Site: brandenburg
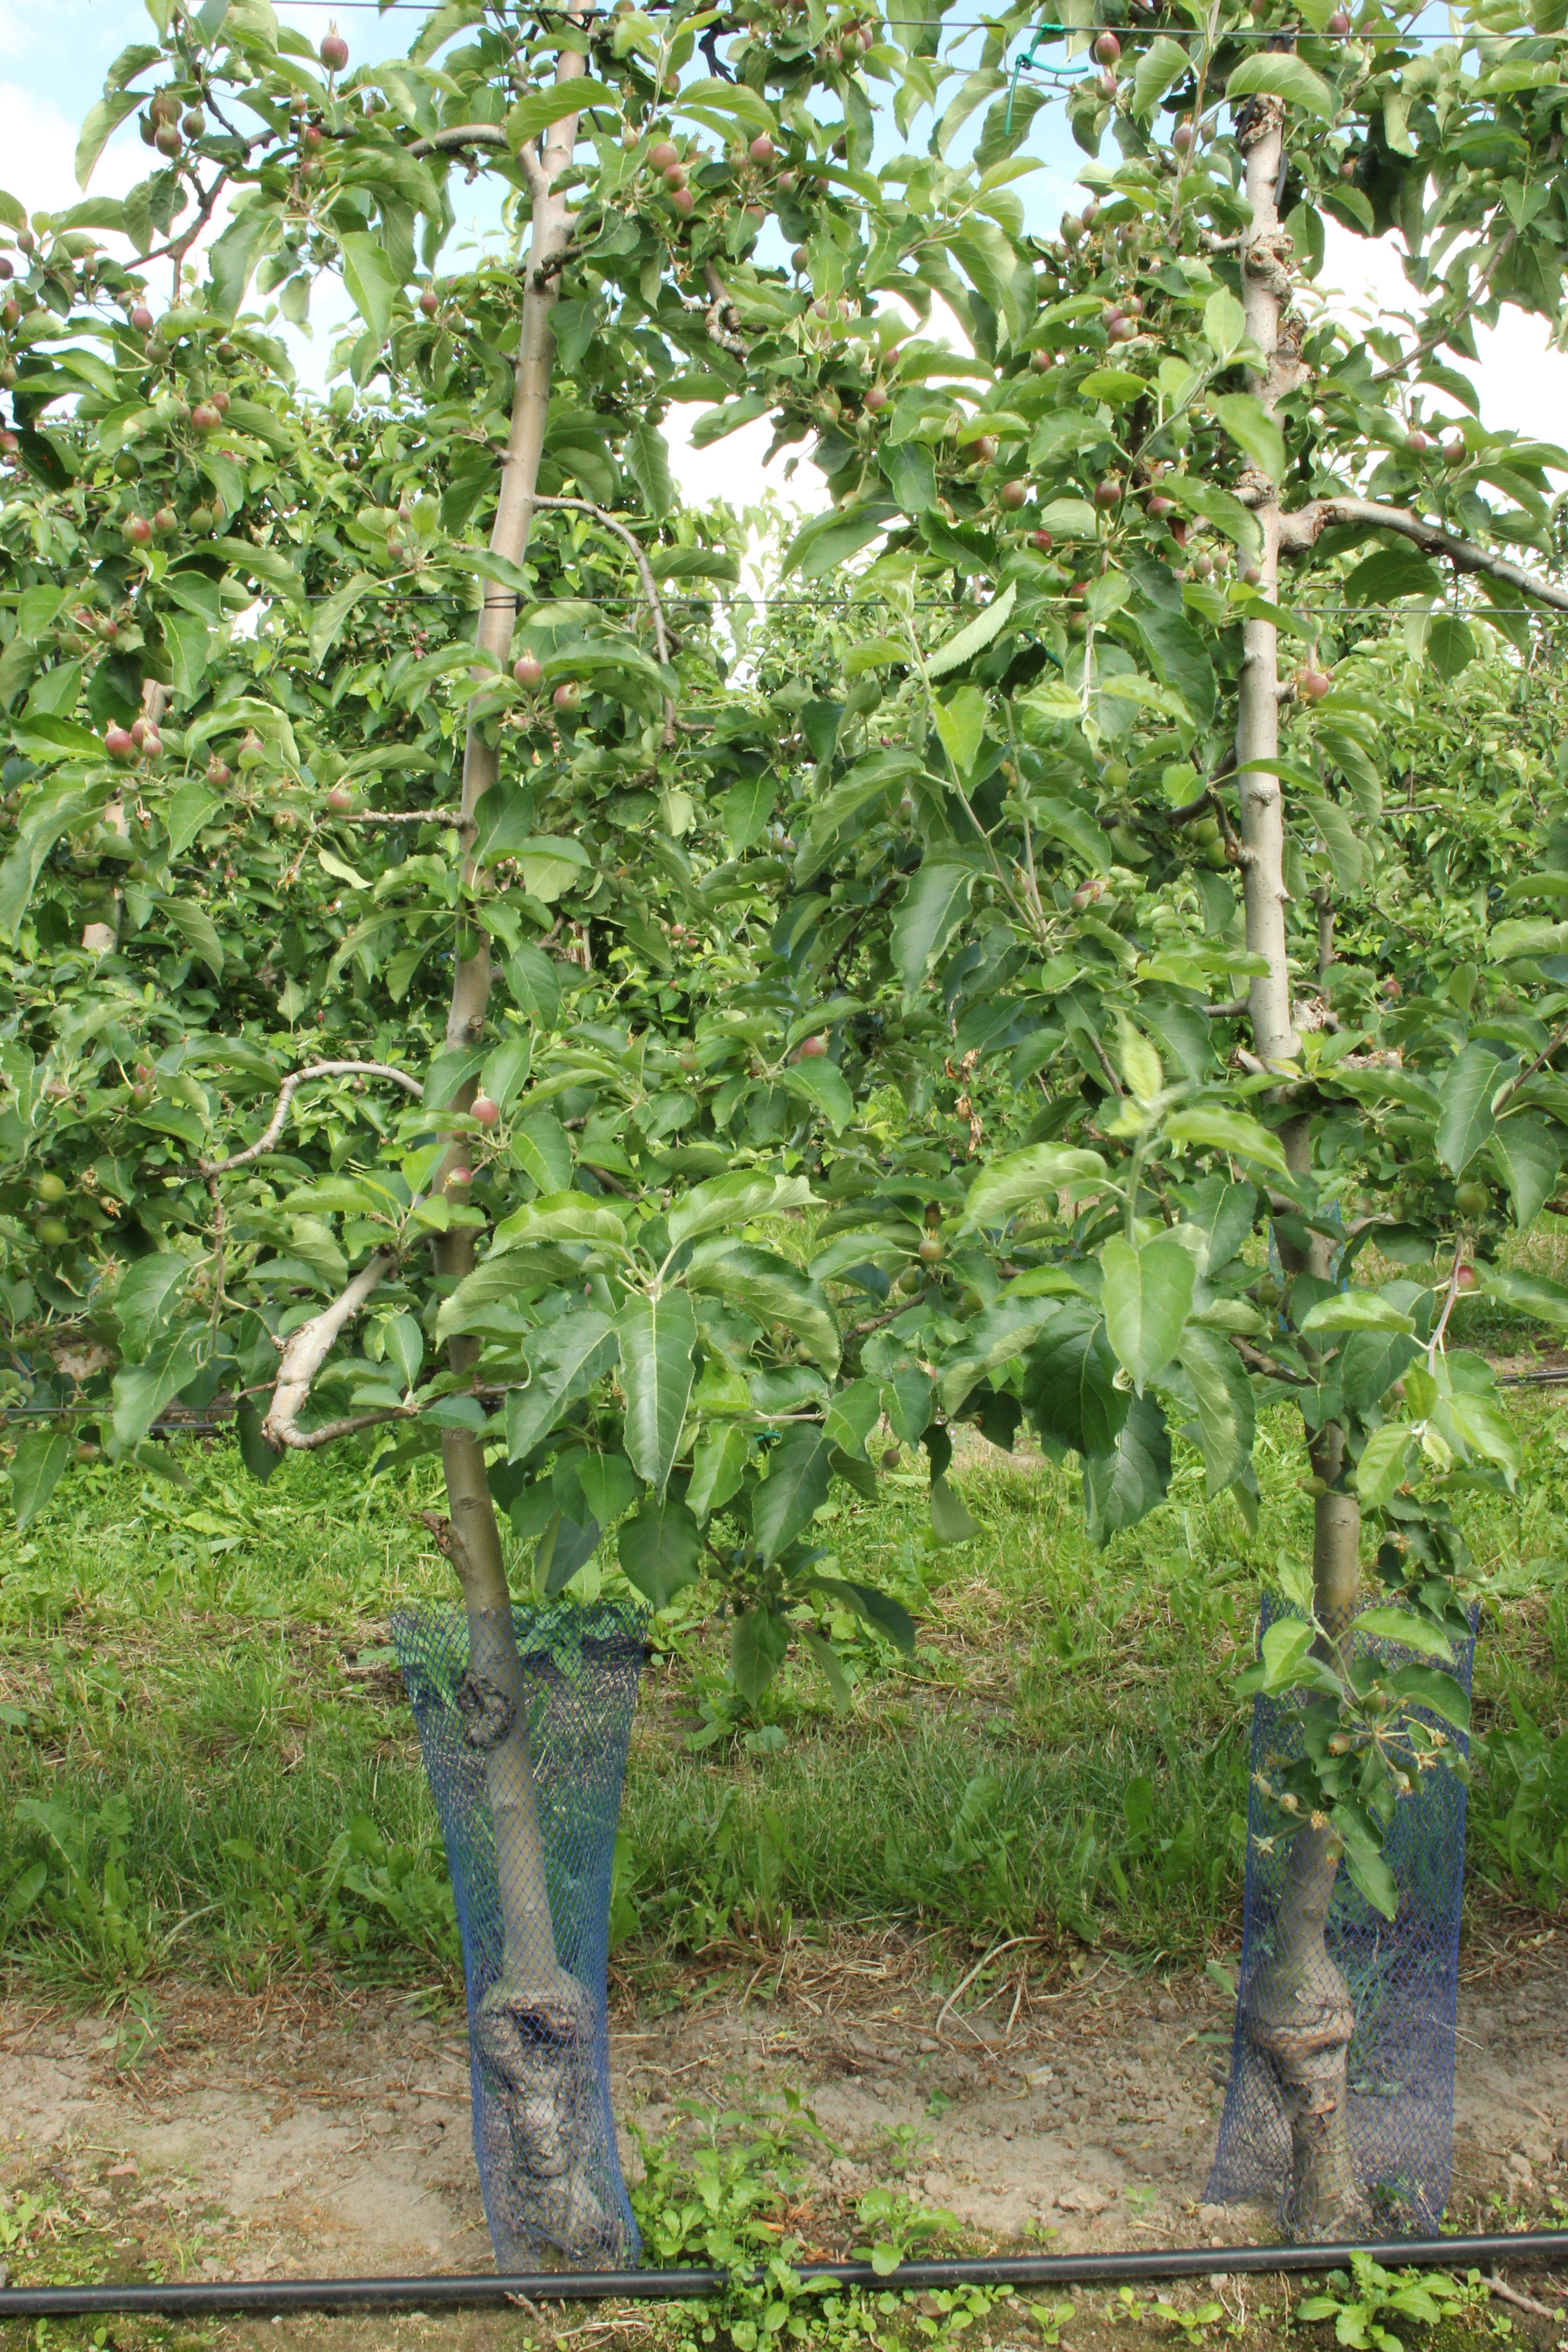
Growth stage (BBCH 72): Development of fruit